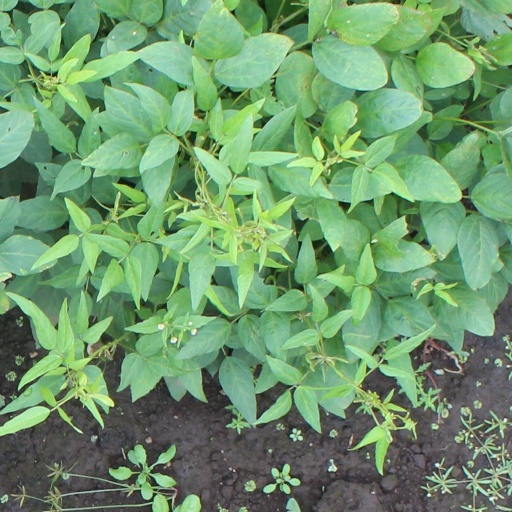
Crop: soybean